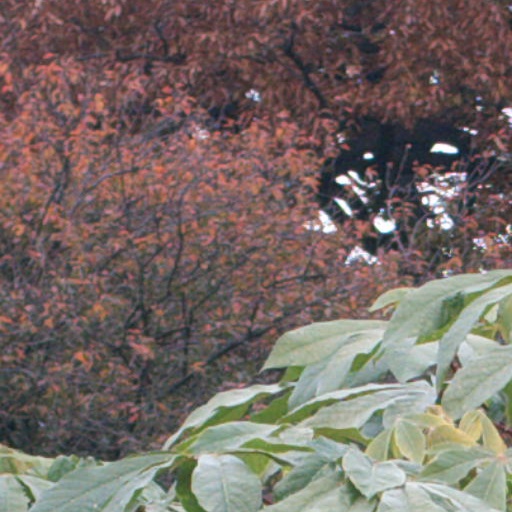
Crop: cassava